Islam in Djibouti

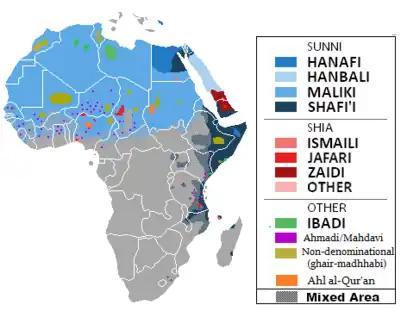
Djibouti mostly colored dark-blue (Shafi'i Sunni)

Article 1 of the Constitution of Djibouti names Islam as the sole state religion, and Article 11 provides for the equality of citizens of all faiths and freedom of religious practice. Although Islam is the state religion, the constitution does not allow for religious based political parties.